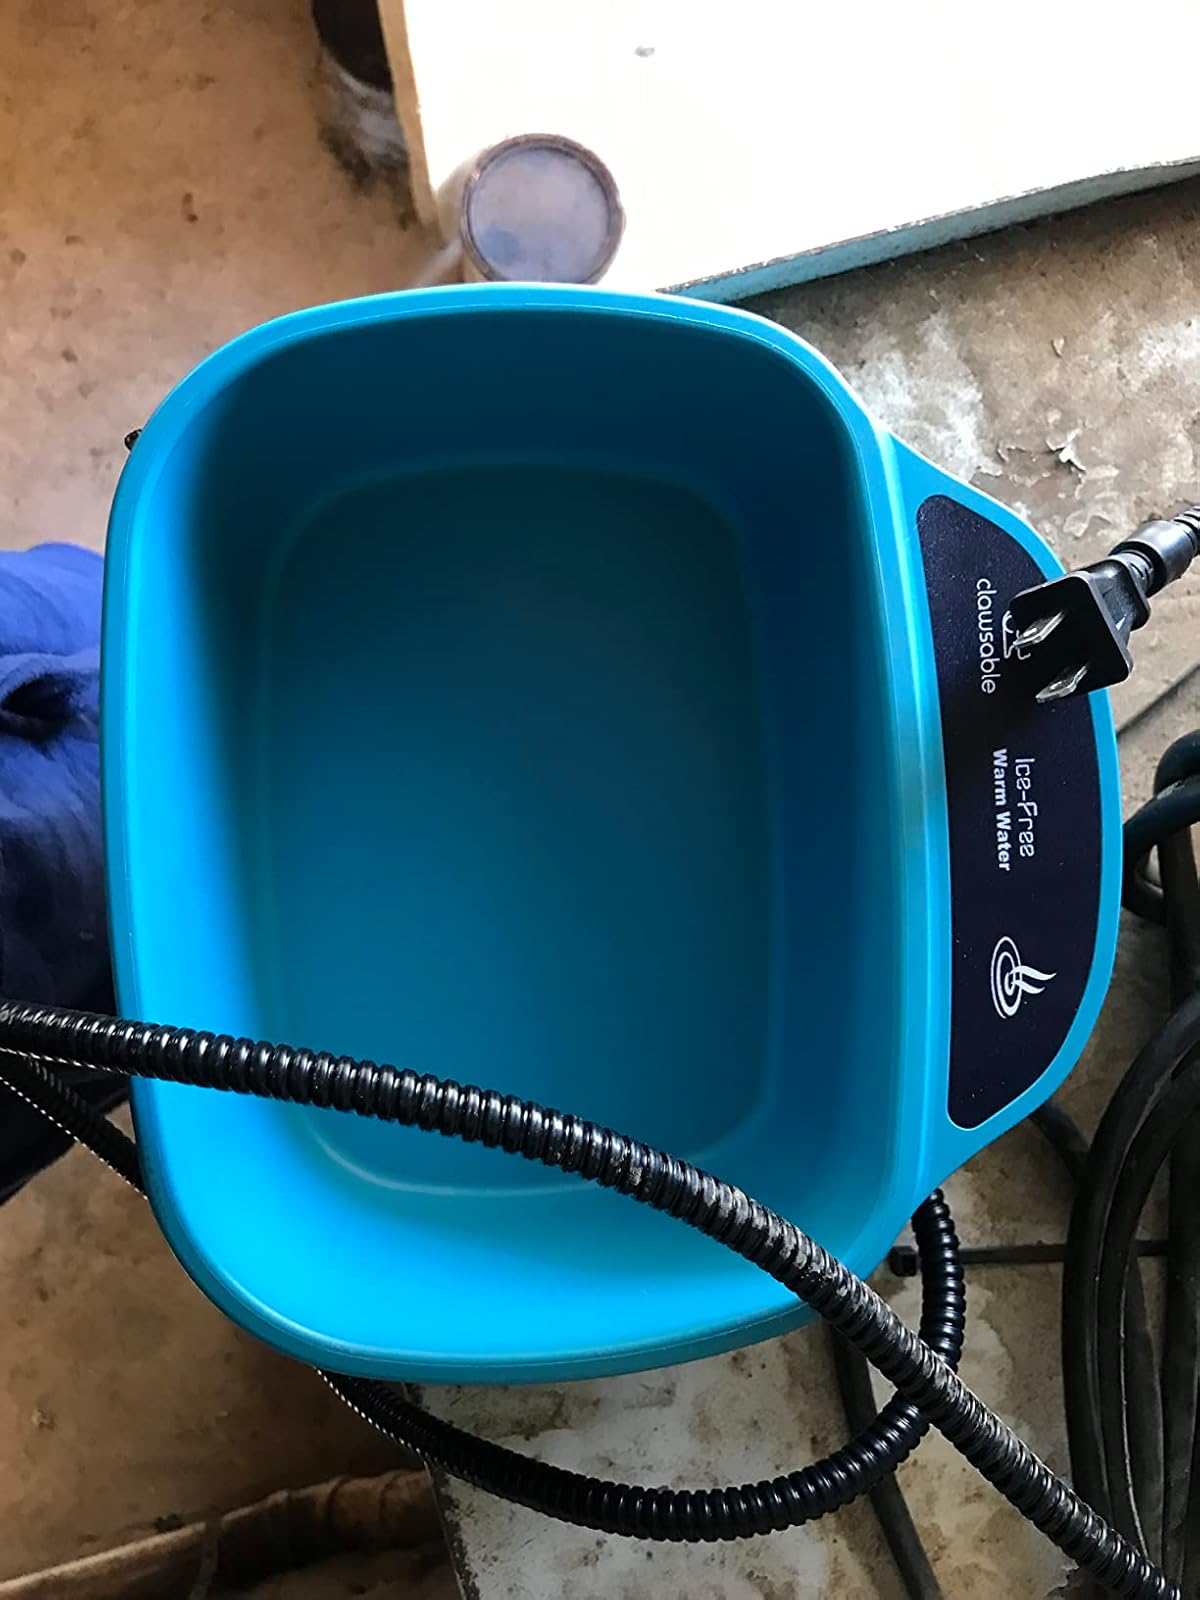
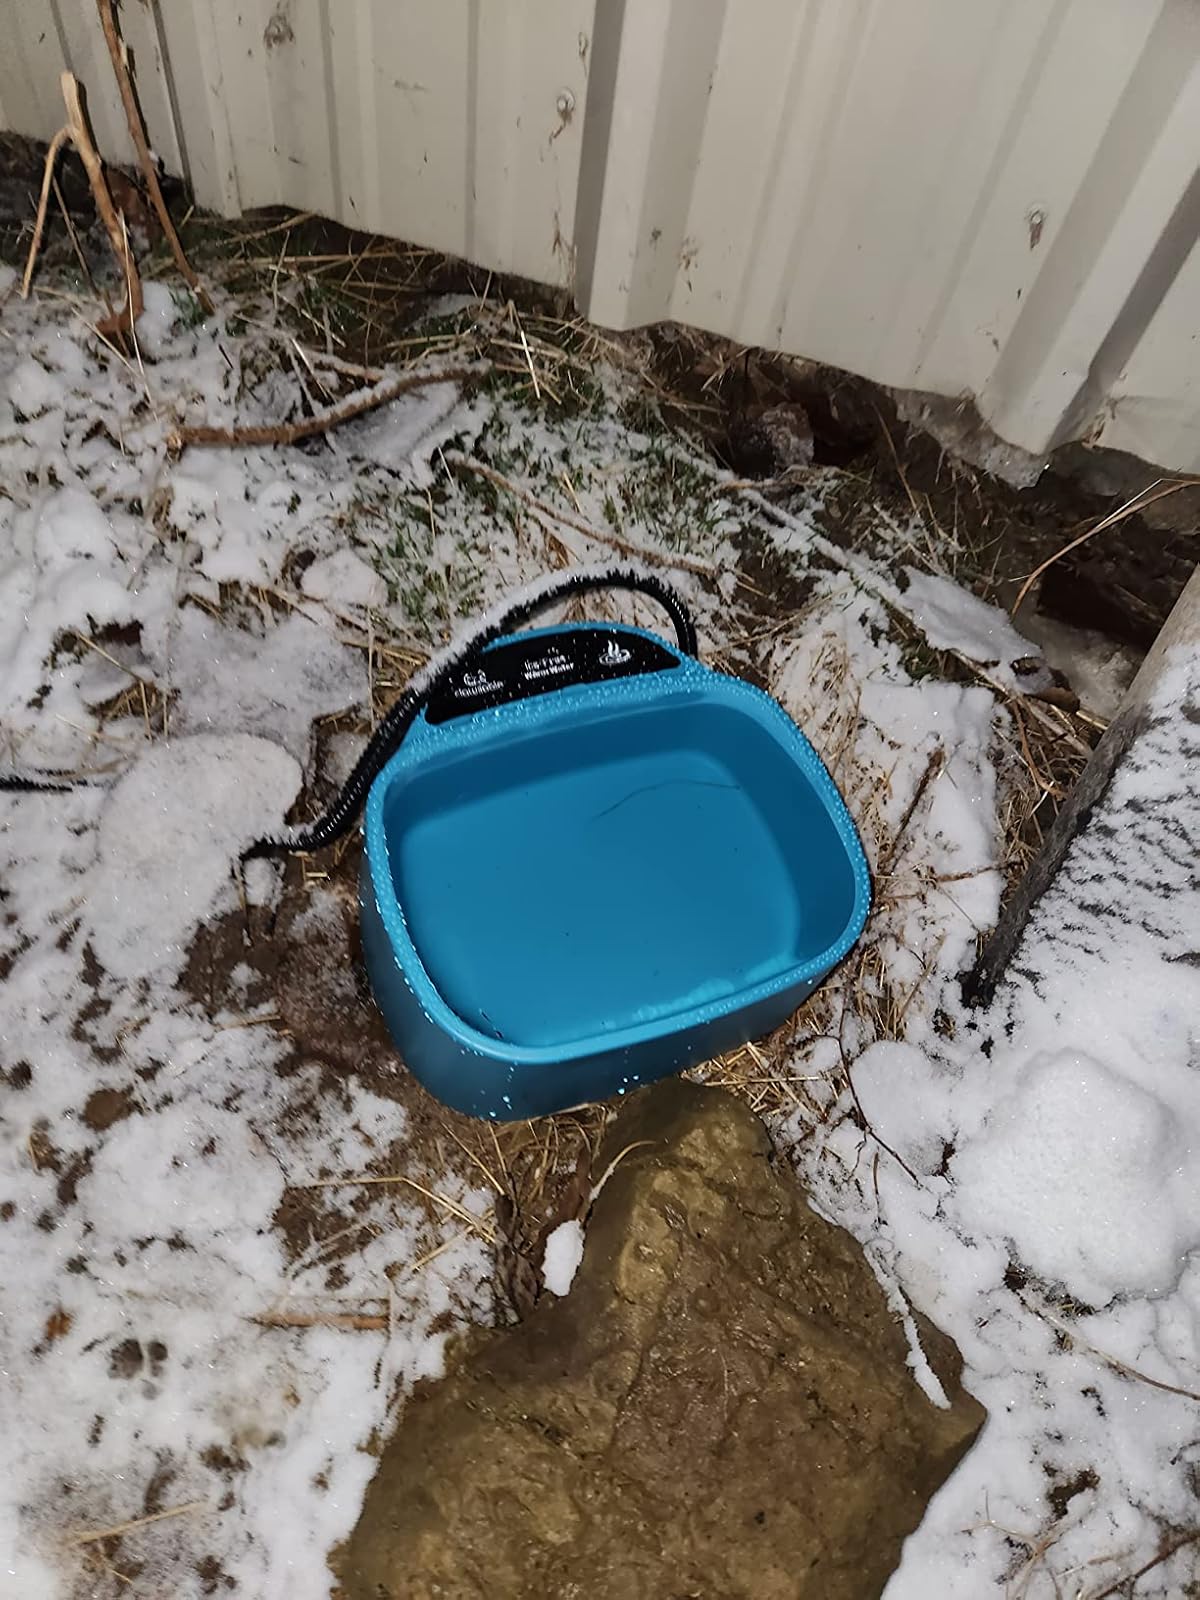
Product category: items_bowl
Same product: yes